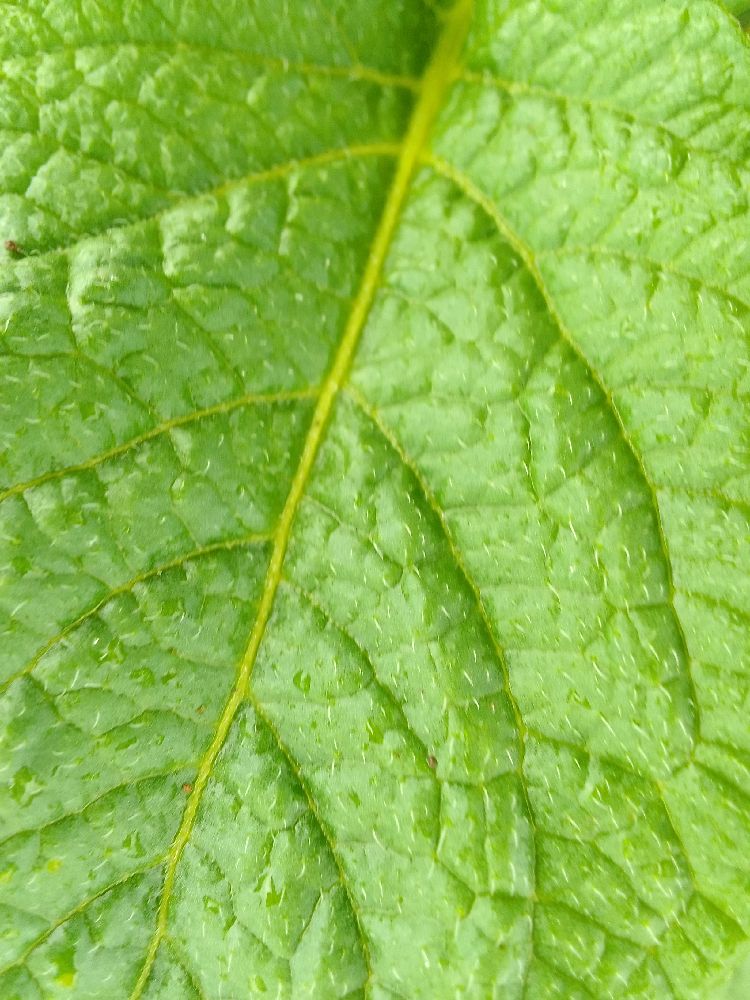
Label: Healthy